Question: Please indicate a possible affordance area of cup that can be used for holding
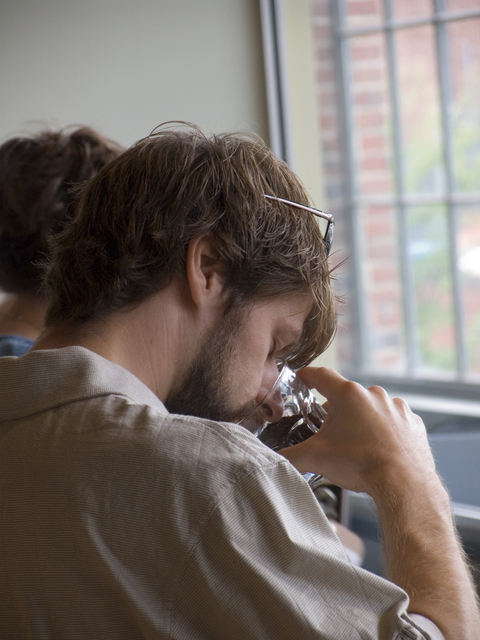
Answer: [233.5, 358.5, 365.5, 489.5]